Terry Carr's Best Science Fiction of the Year 15

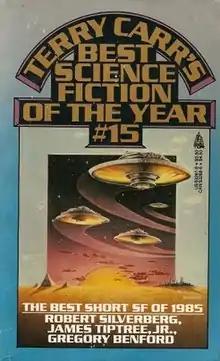
Cover of first edition, 1986

Terry Carr's Best Science Fiction of the Year #15 is an anthology of science fiction short stories edited by Terry Carr, the fifteenth volume in a series of sixteen. It was first published in paperback by Tor Books in August 1986 and in hardcover and paperback by Gollancz in October of the same year, under the alternate title Best SF of the Year #15.